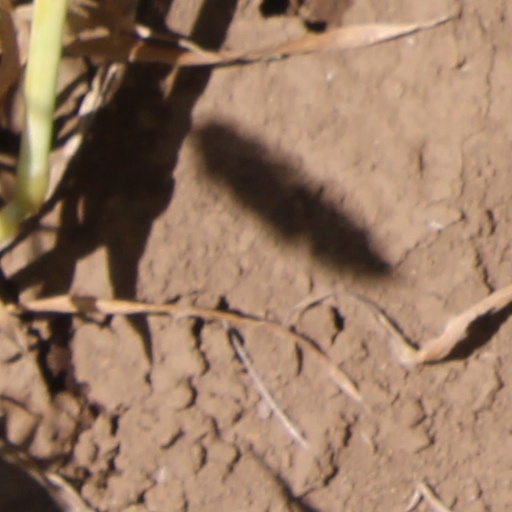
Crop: wheat